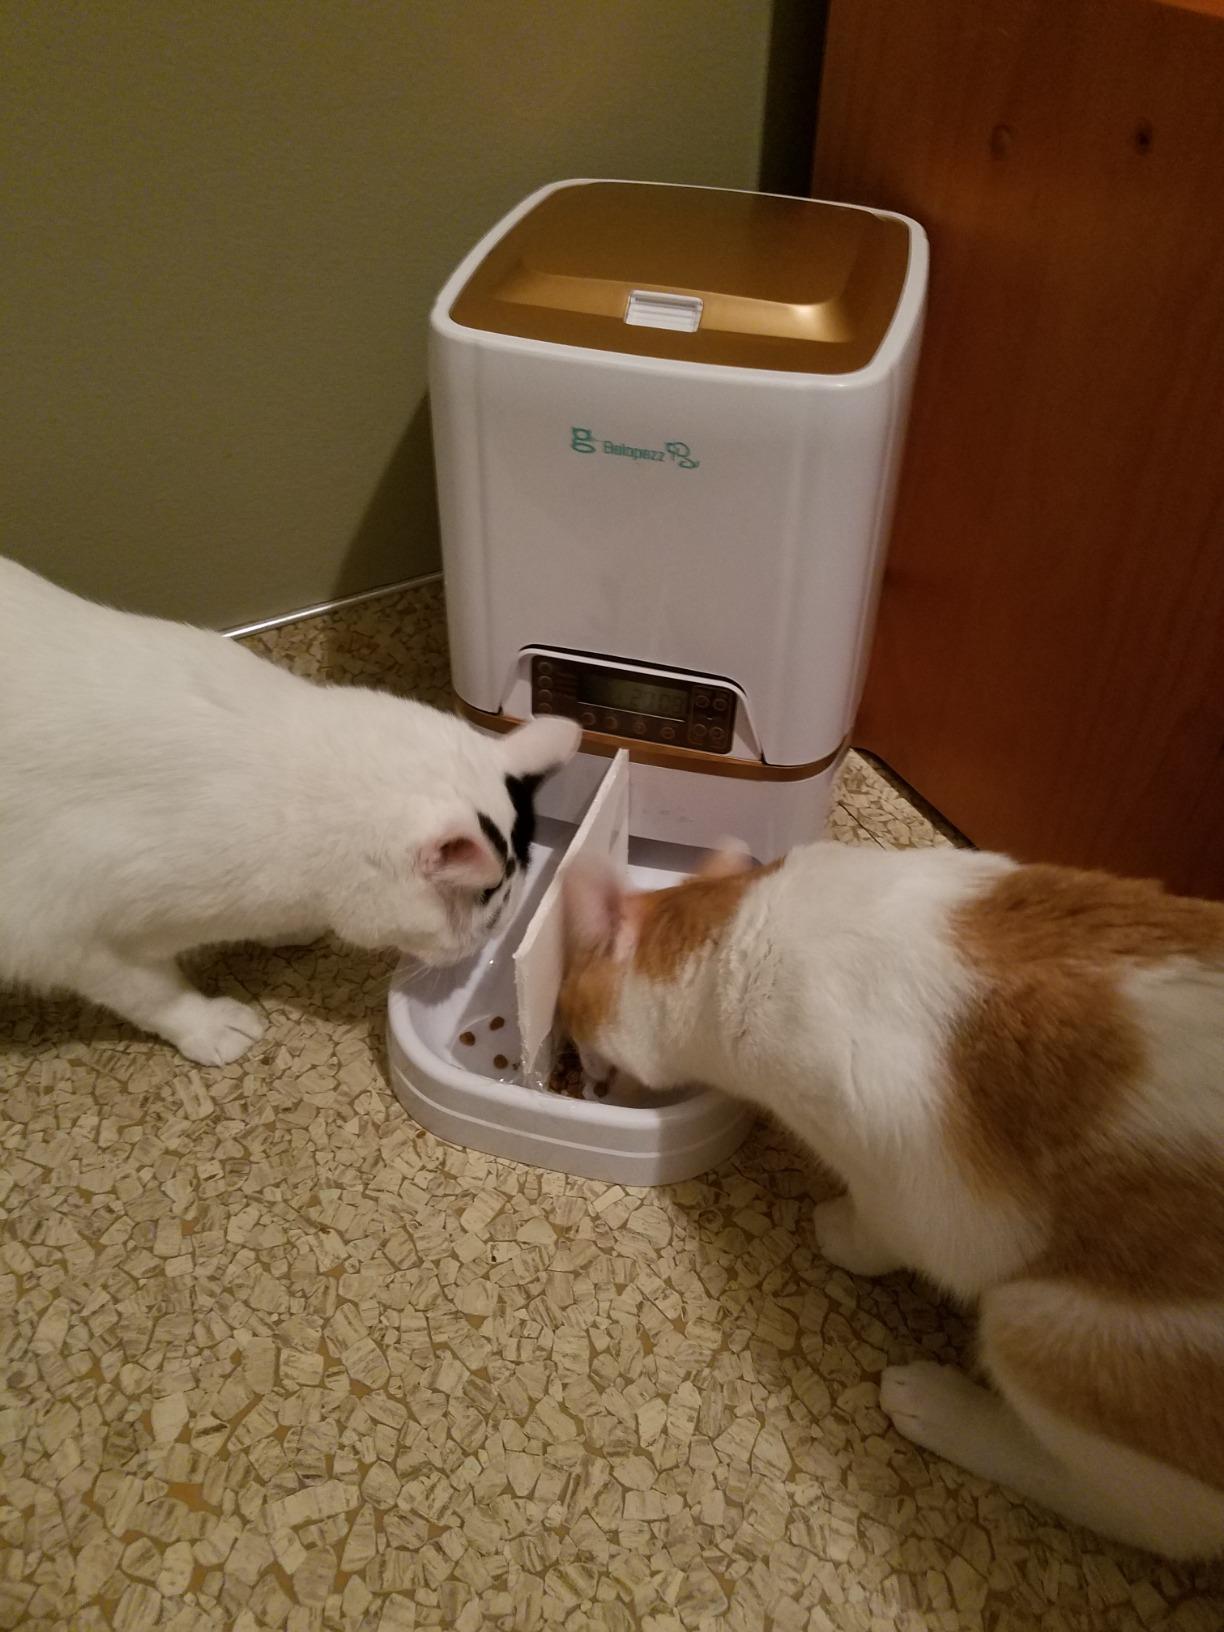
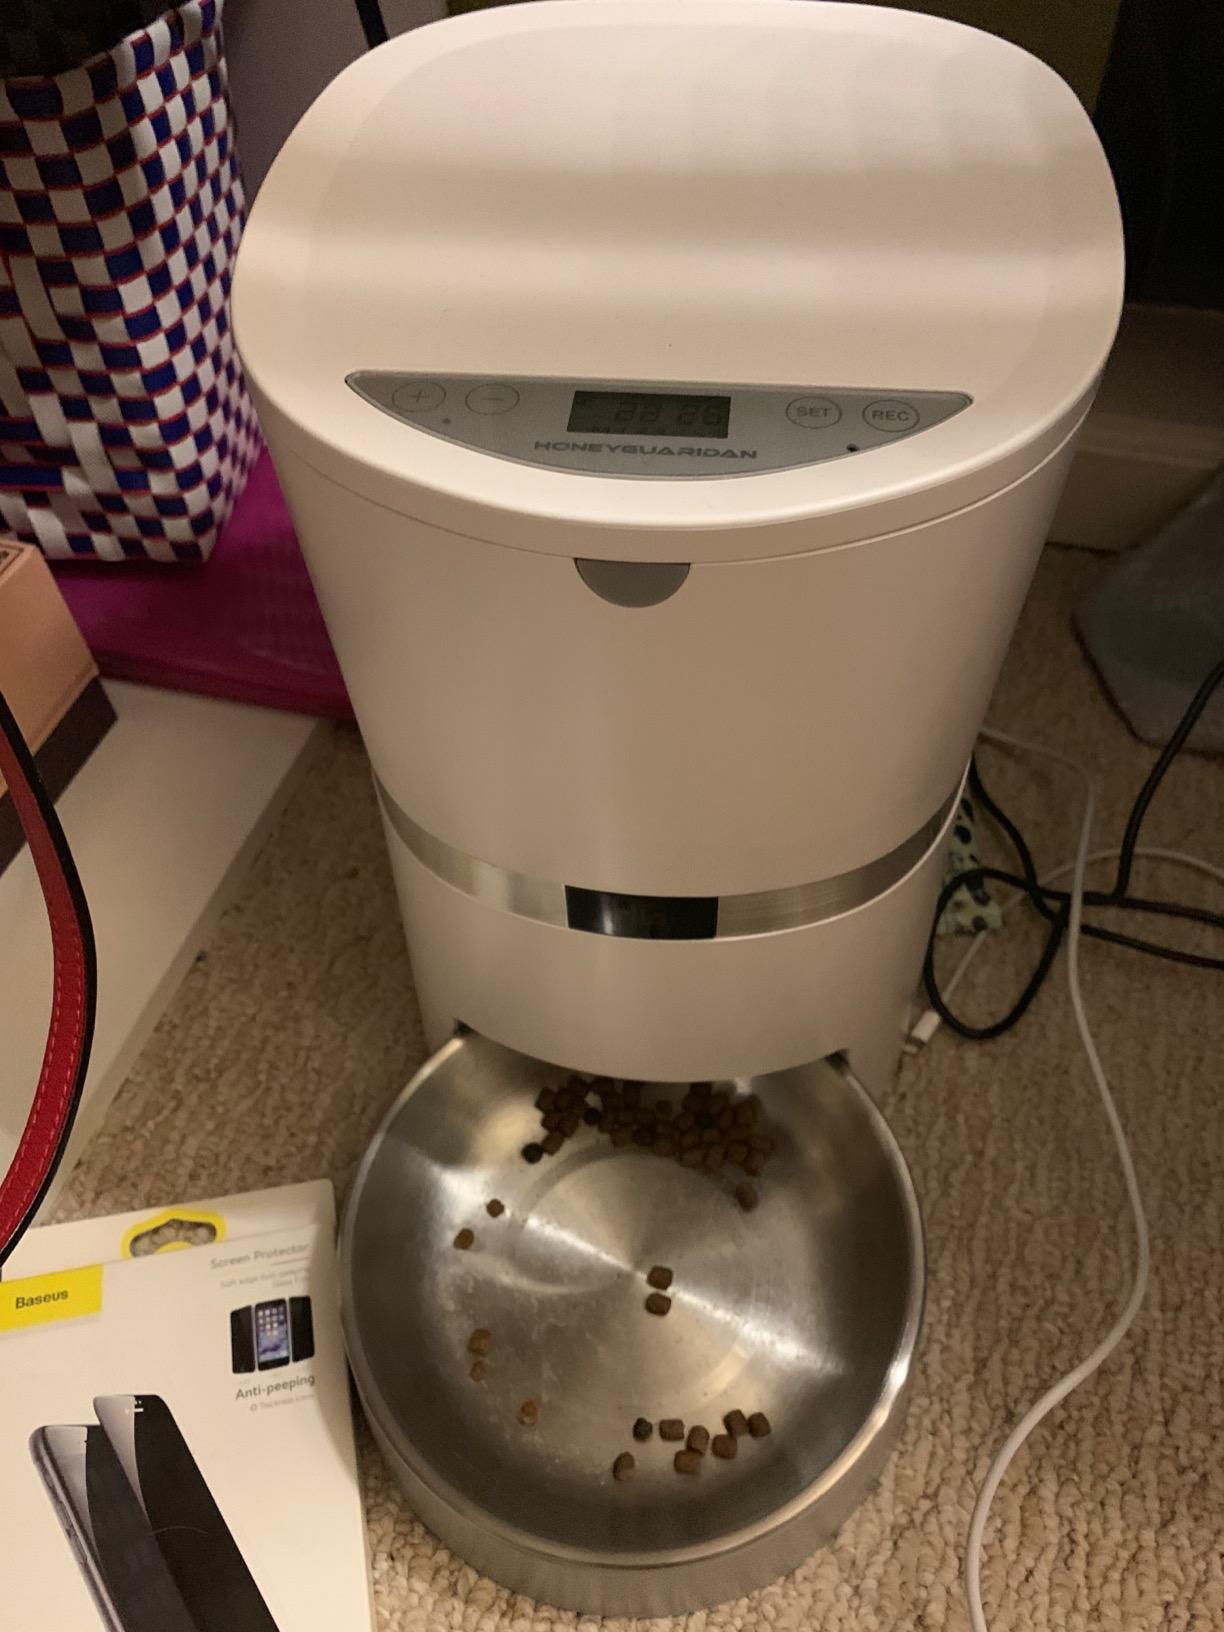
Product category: items_feeder
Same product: no